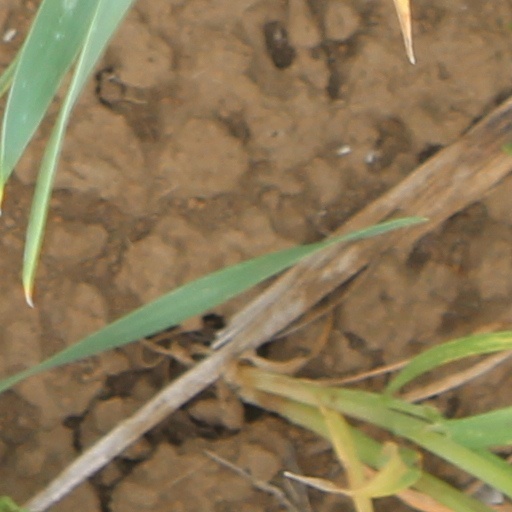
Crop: wheat